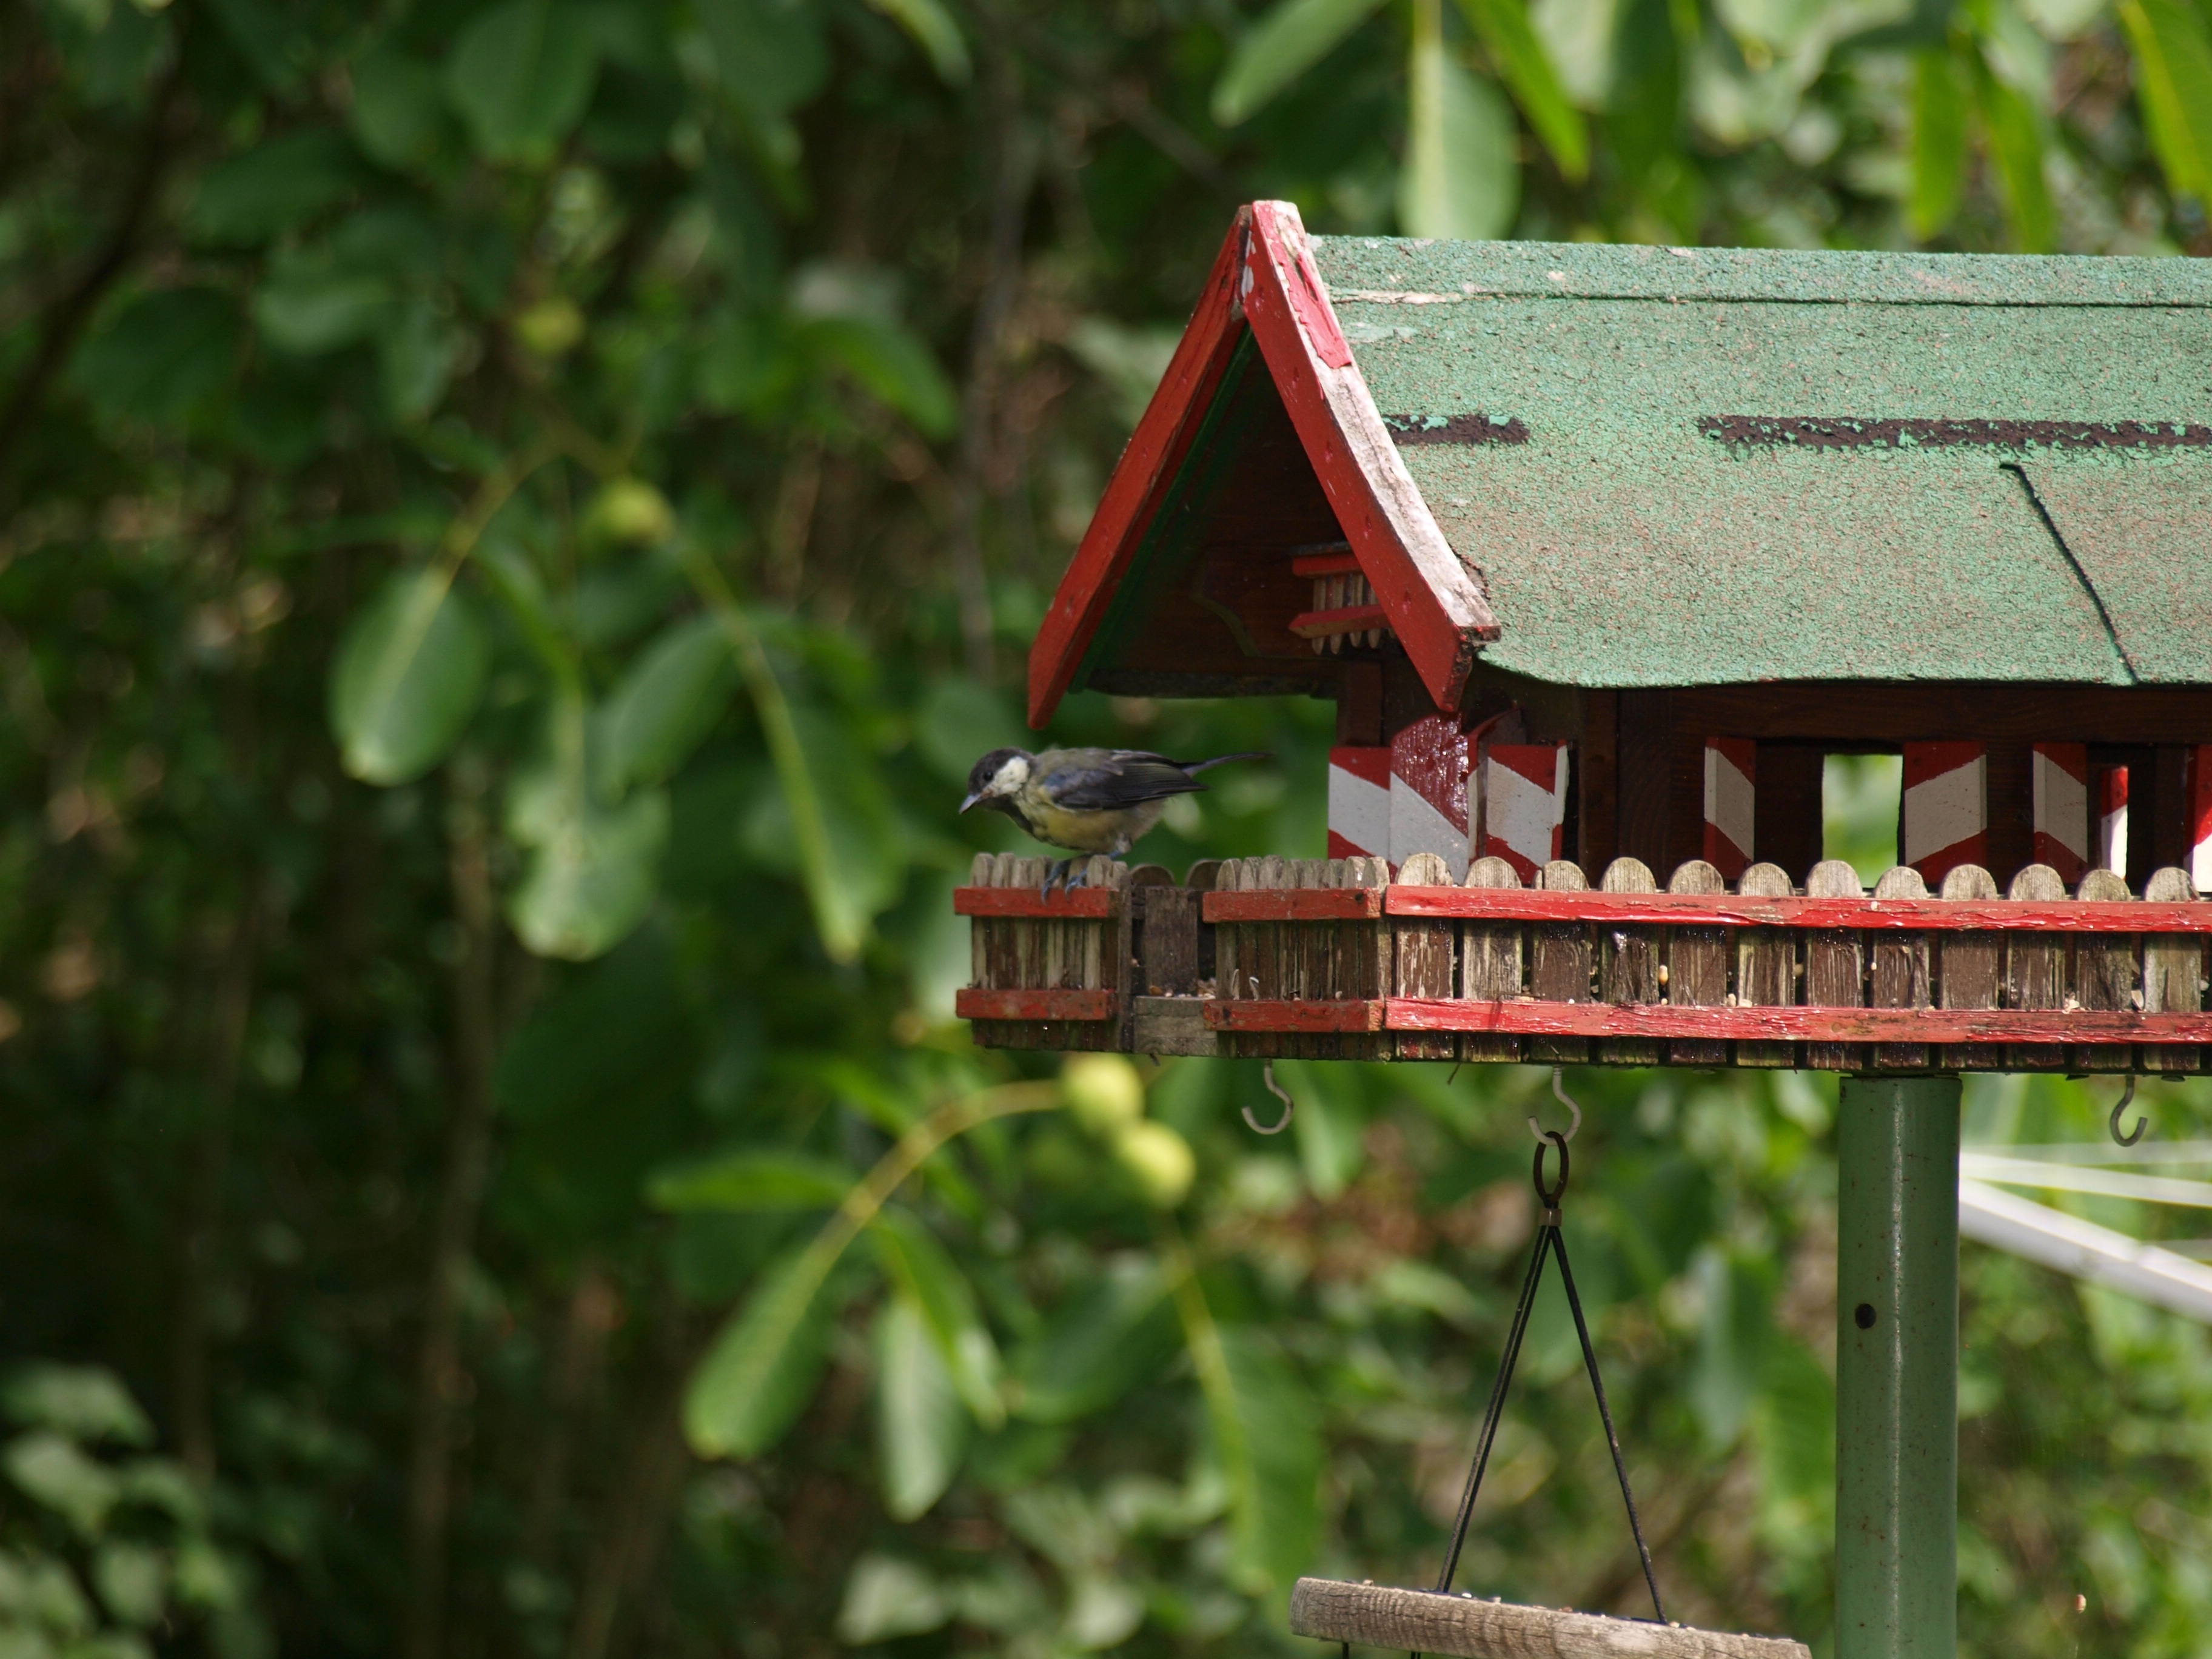
nature, forest, grass, farm, lawn, leaf, flower, green, jungle, autumn, agriculture, garden, fauna, rainforest, habitat, rural area